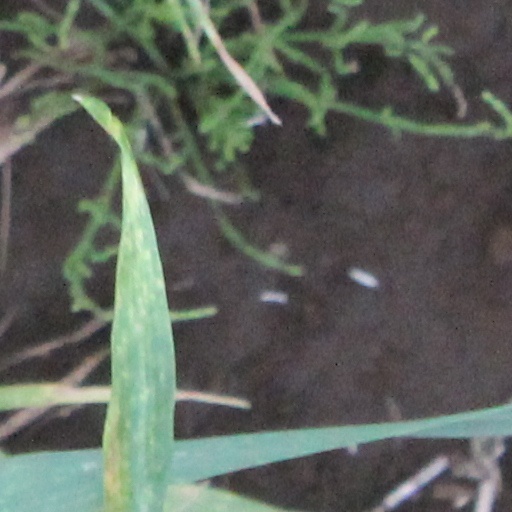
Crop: wheat